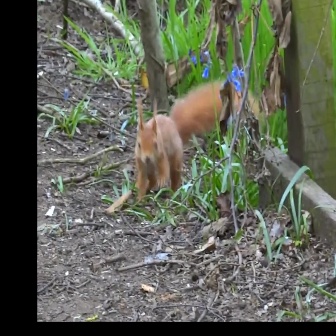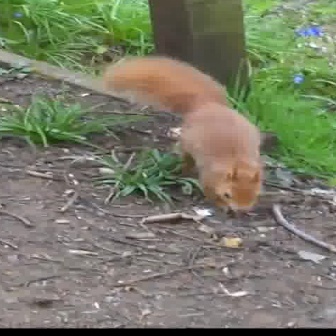
  Please identify the target specified by the bounding box [133,77,259,203] in the first image and locate it in the second image. Return the coordinates in [x_min,y_min,x_max,y_max] format.
Answer: [100,55,264,219]